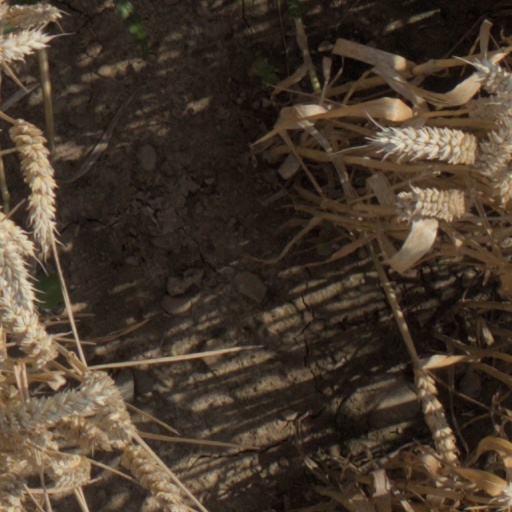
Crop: wheat